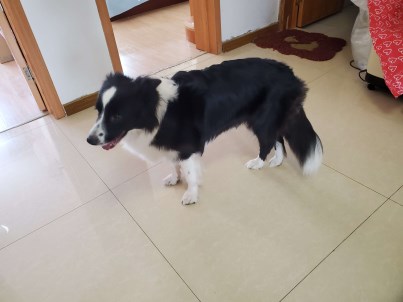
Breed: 2594-n000109-Border_collie